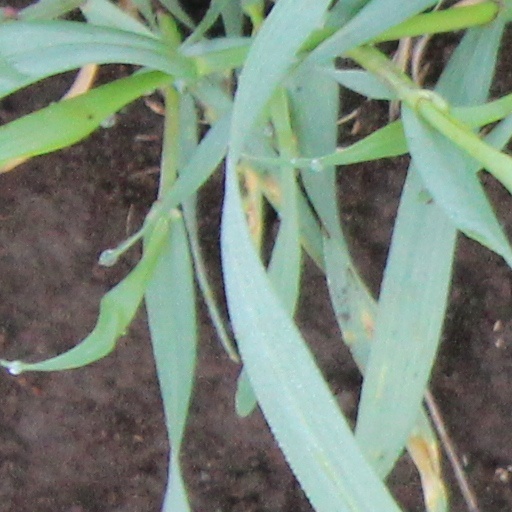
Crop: wheat